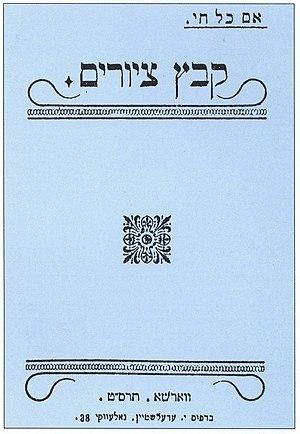
Chava Shapiro, née le 26 décembre 1876 et morte le 28 février 1943, également connue sous le nom de plume de Em Kol Chai, est une écrivaine, critique et journaliste juive originaire de Volhynie. Pionnière de la littérature féminine hébraïque et de la critique littéraire féministe, Chava Shapiro est l'une des écrivaines hébraïques diasporiques les plus prolifiques du début du XXᵉ siècle.